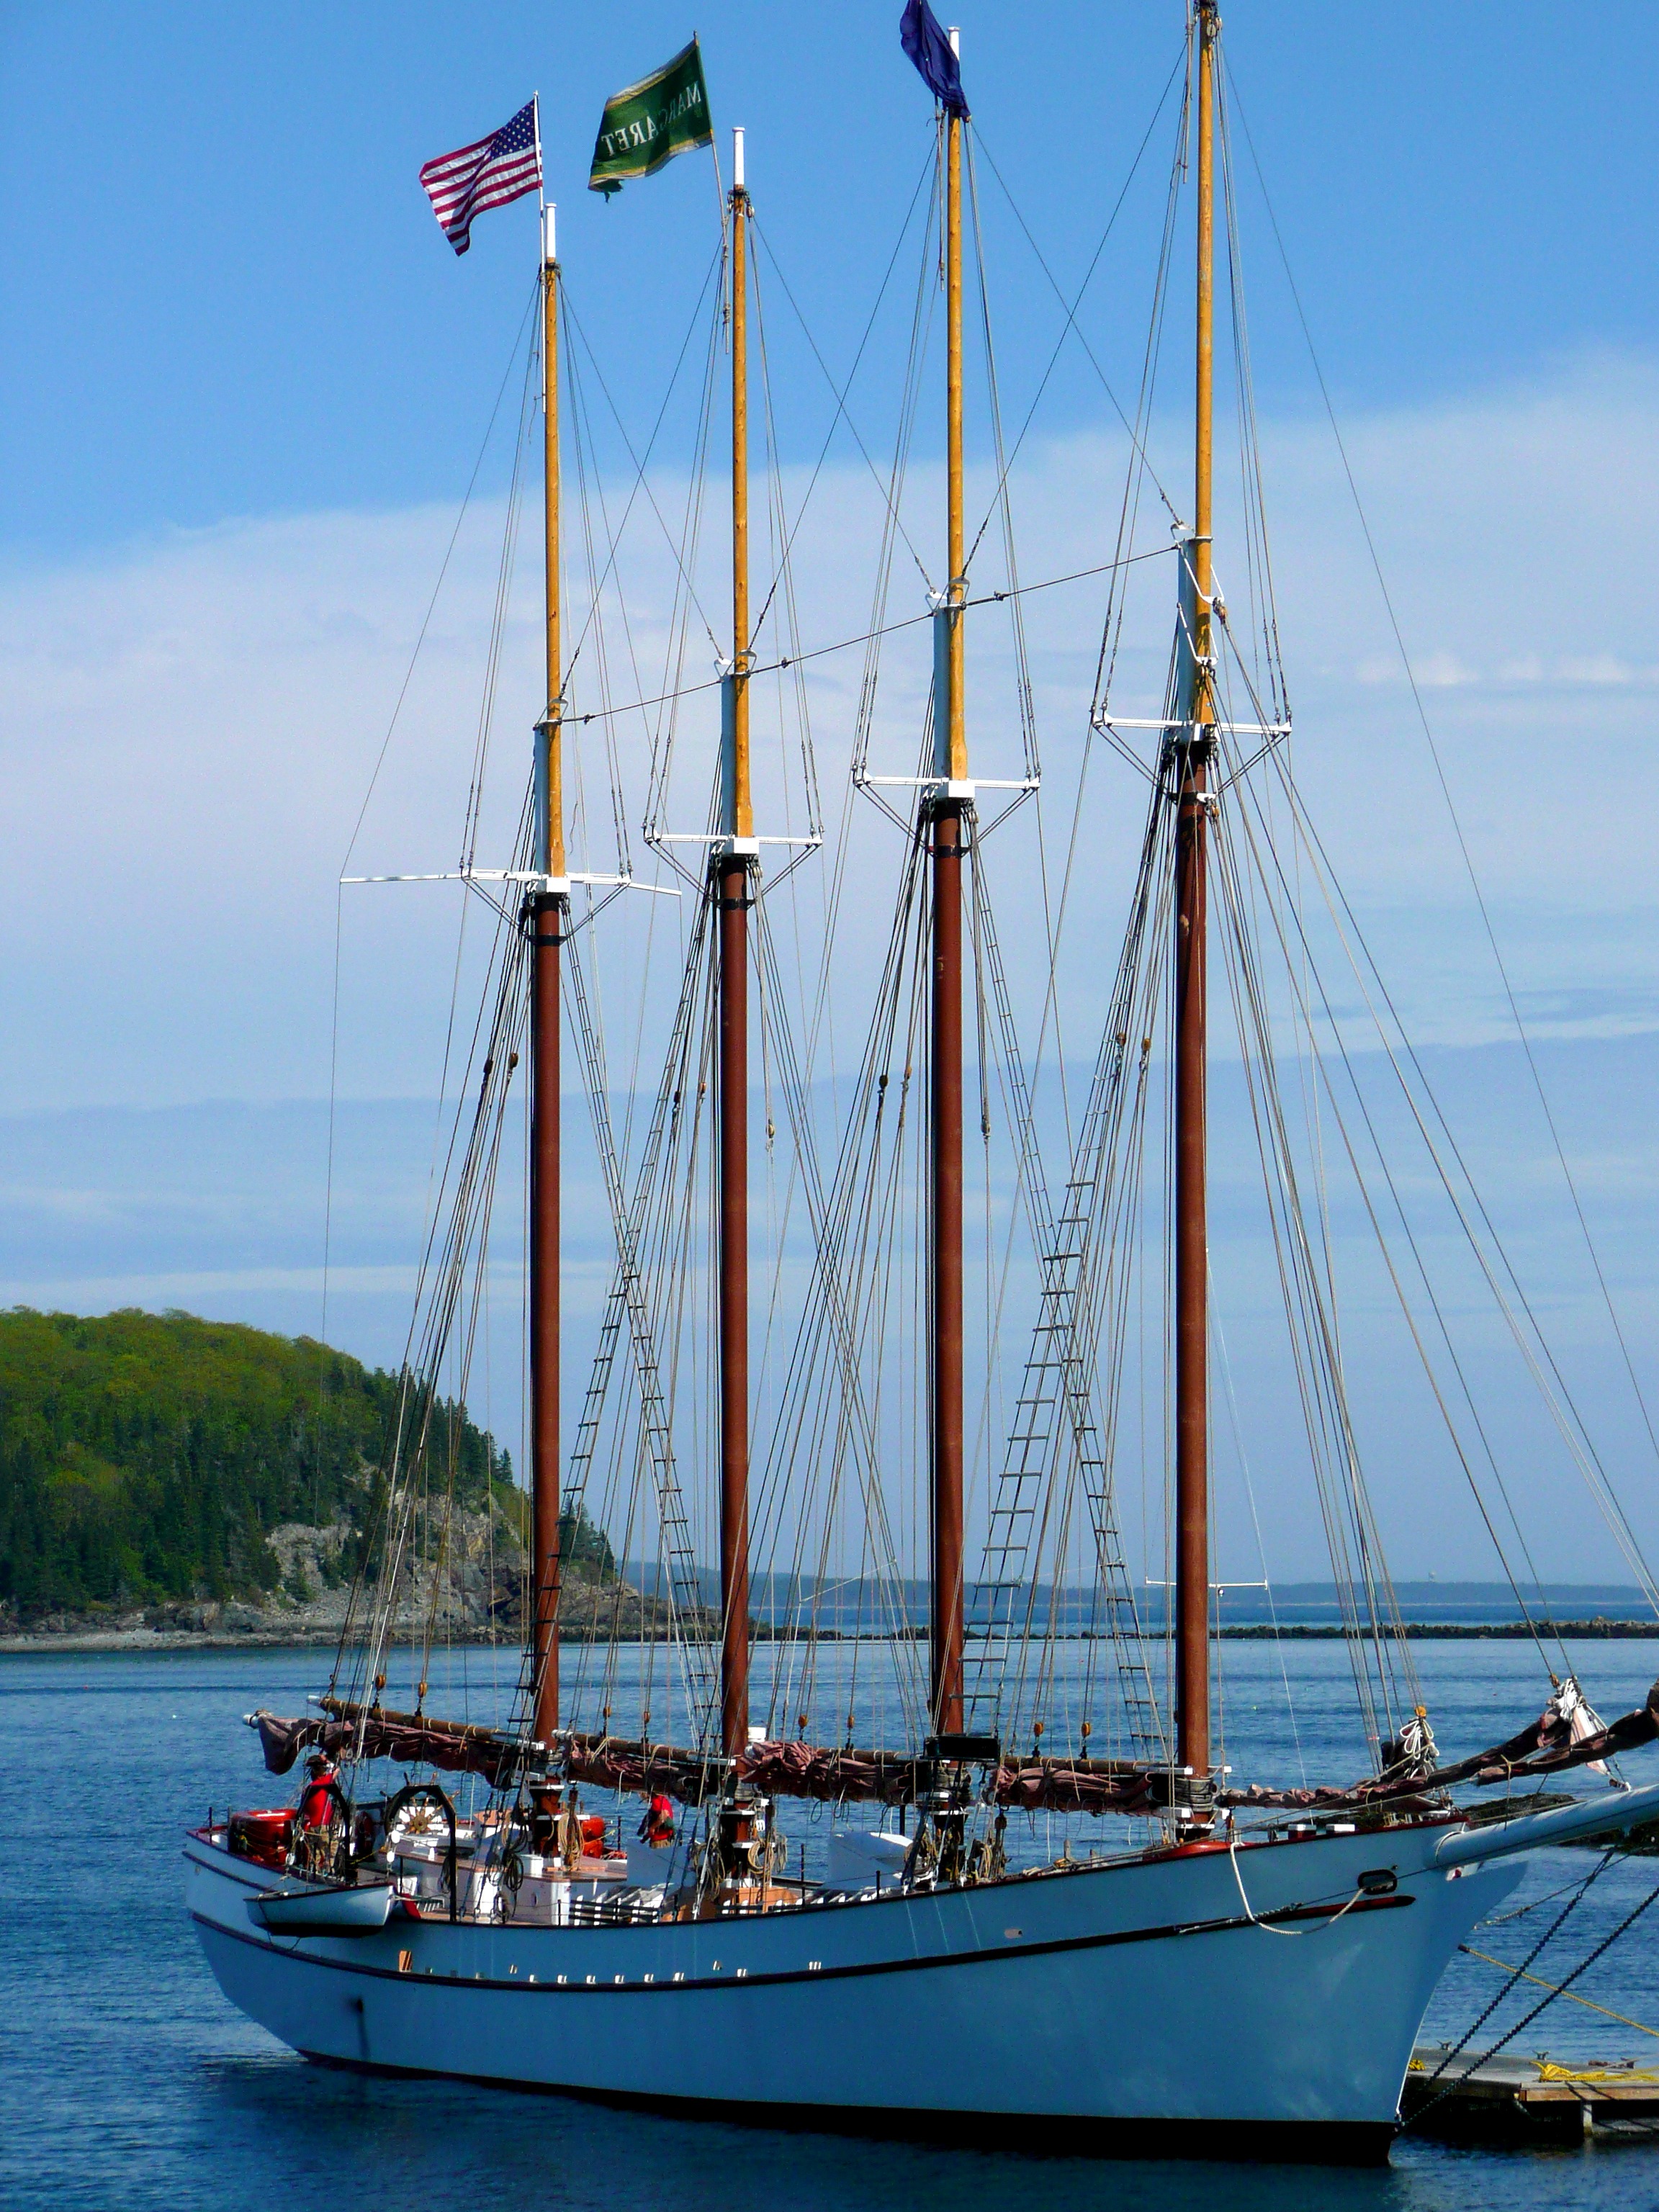
sea, water, ocean, boat, ship, transportation, transport, vessel, vehicle, mast, sailing, sailboat, cruise, nautical, sail, atlantic, watercraft, schooner, windjammer, sailing ship, tall ship, caravel, brigantine, lugger, barquentine